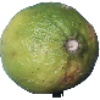
Label: limes